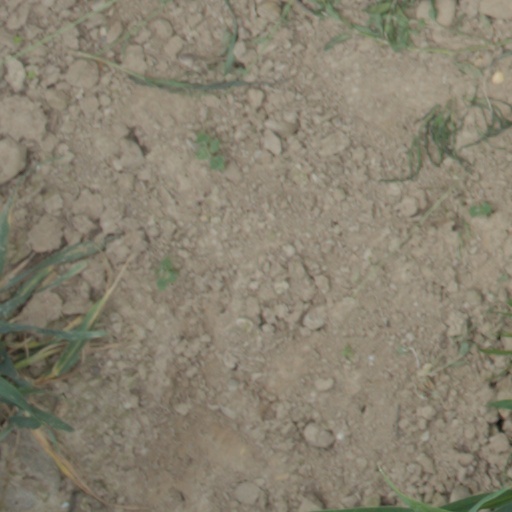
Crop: wheat